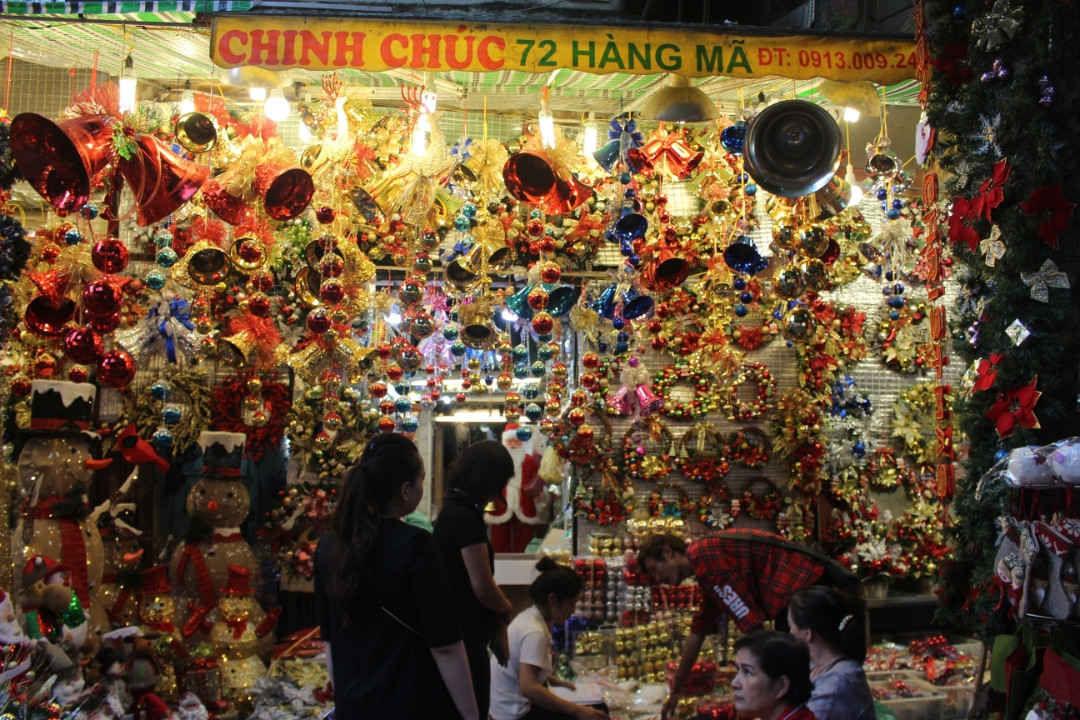
có nhiều đồ trang trí được trưng bày trong cửa hàng này